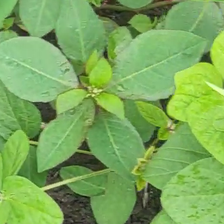
Weed species: Moti_dudhi(Euphorbia_geneculata_L)